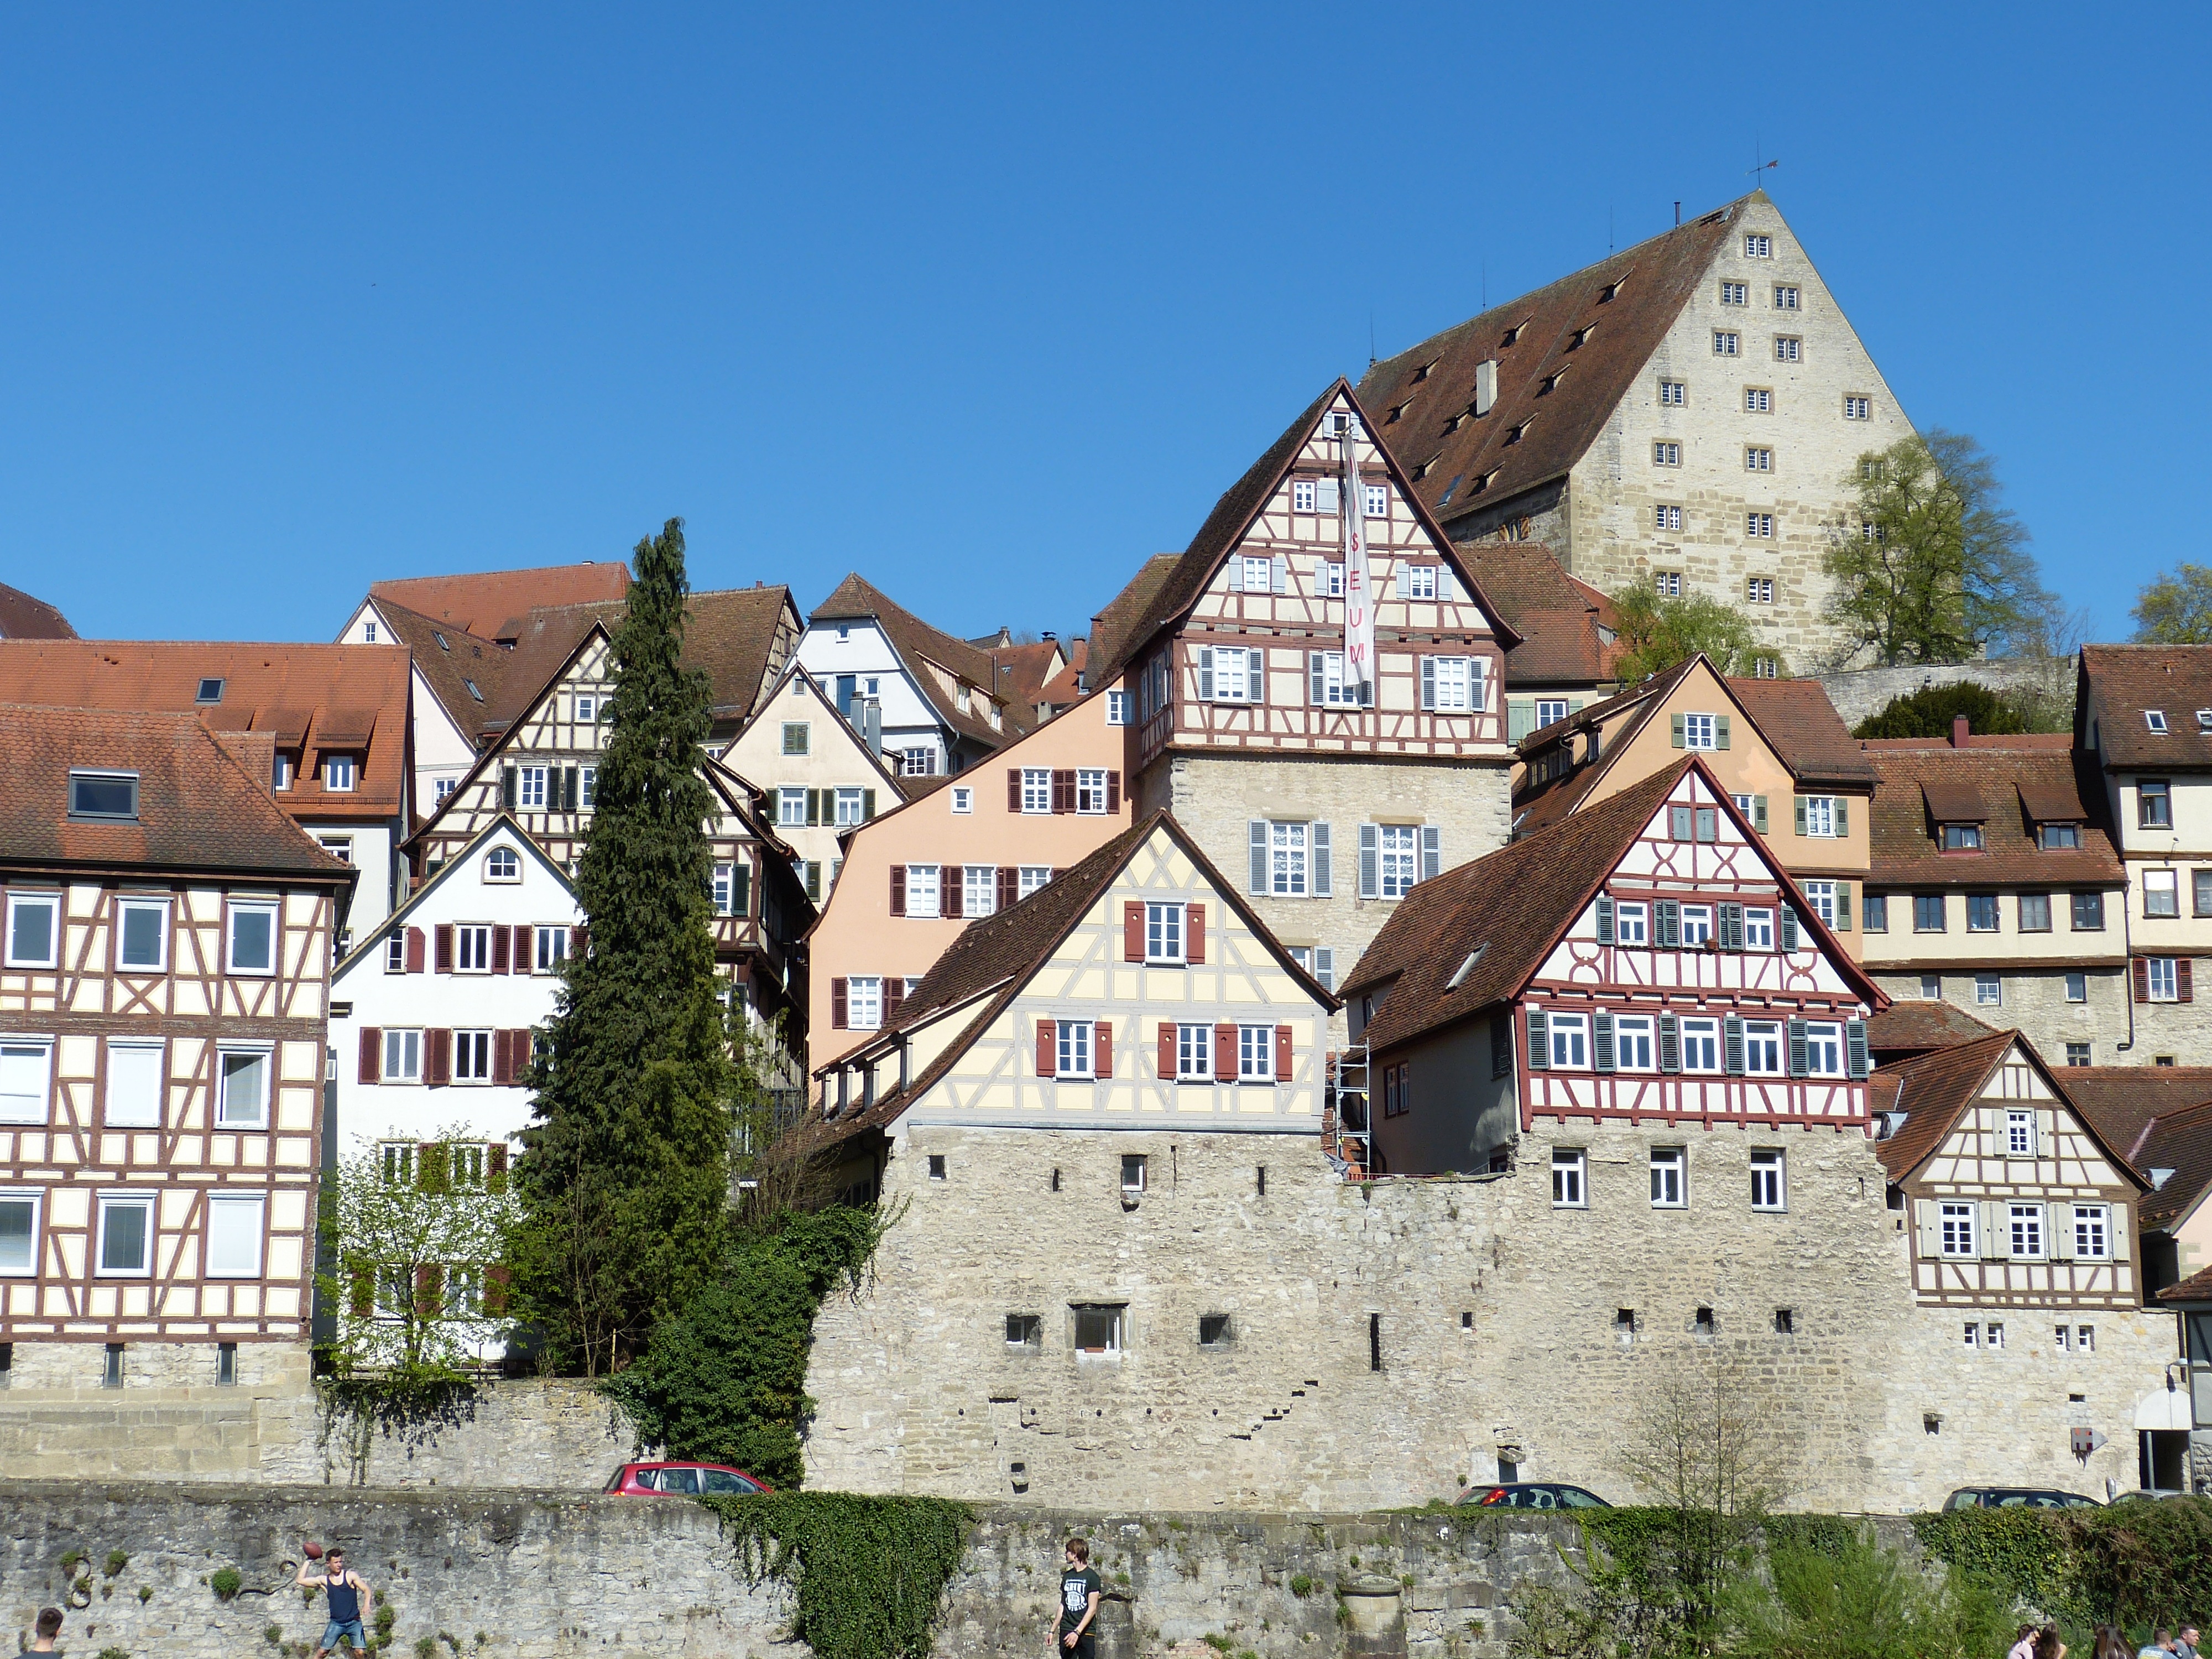
house, town, building, chateau, vacation, village, castle, tourism, city view, old town, homes, germany, estate, historically, middle ages, neighbourhood, fachwerkhaus, truss, baden w rttemberg, historical city, w rttemberg, schw bisch hall